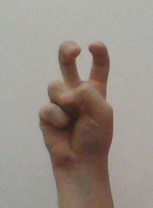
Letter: toot